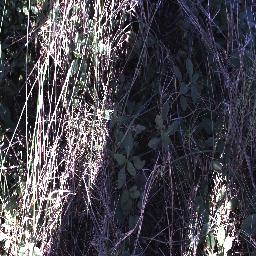
Label: negative